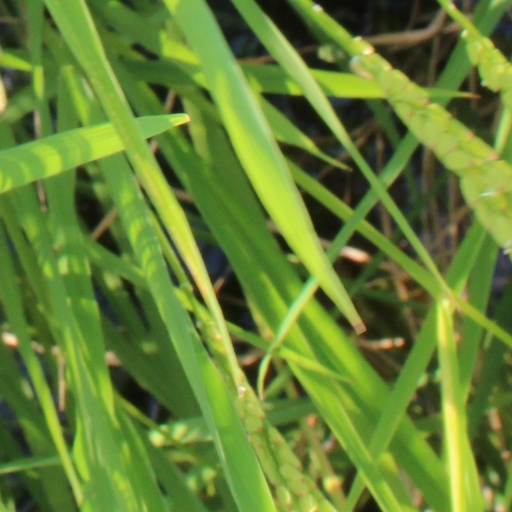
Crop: rice